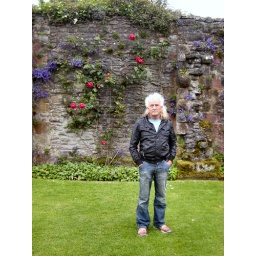
Fluffy standing by the 11th century ruined walls of Wenlock Priory